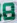
Number: 8